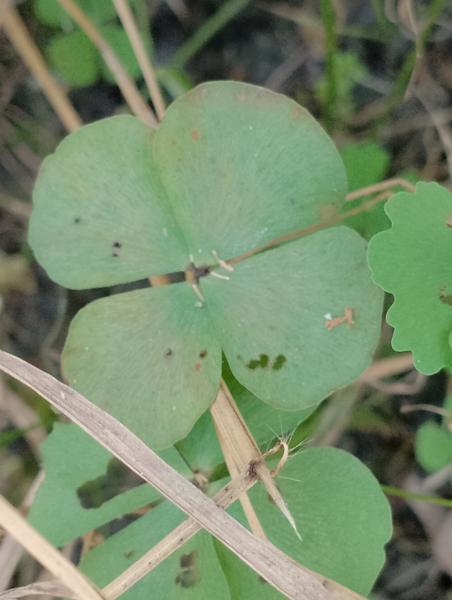
Weed species: Marsilea minuta